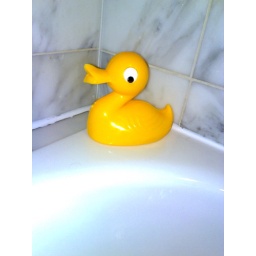
A cute member of the Clean Police watches over bath time.